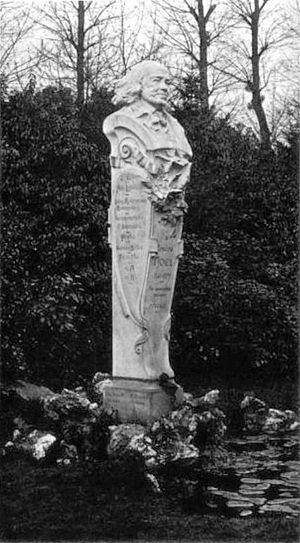
Eugène Fauquet, né le 11 mars 1850 à Sotteville-lès-Rouen et mort le 20 mai 1926 à Rouen, est un architecte français.
Eugène Noël, né à Rouen le 4 septembre 1816 et mort à Bois-Guillaume le 28 septembre 1899, est un écrivain normand.
Cet article recense les œuvres d'art dans l'espace public de Rouen, en France.